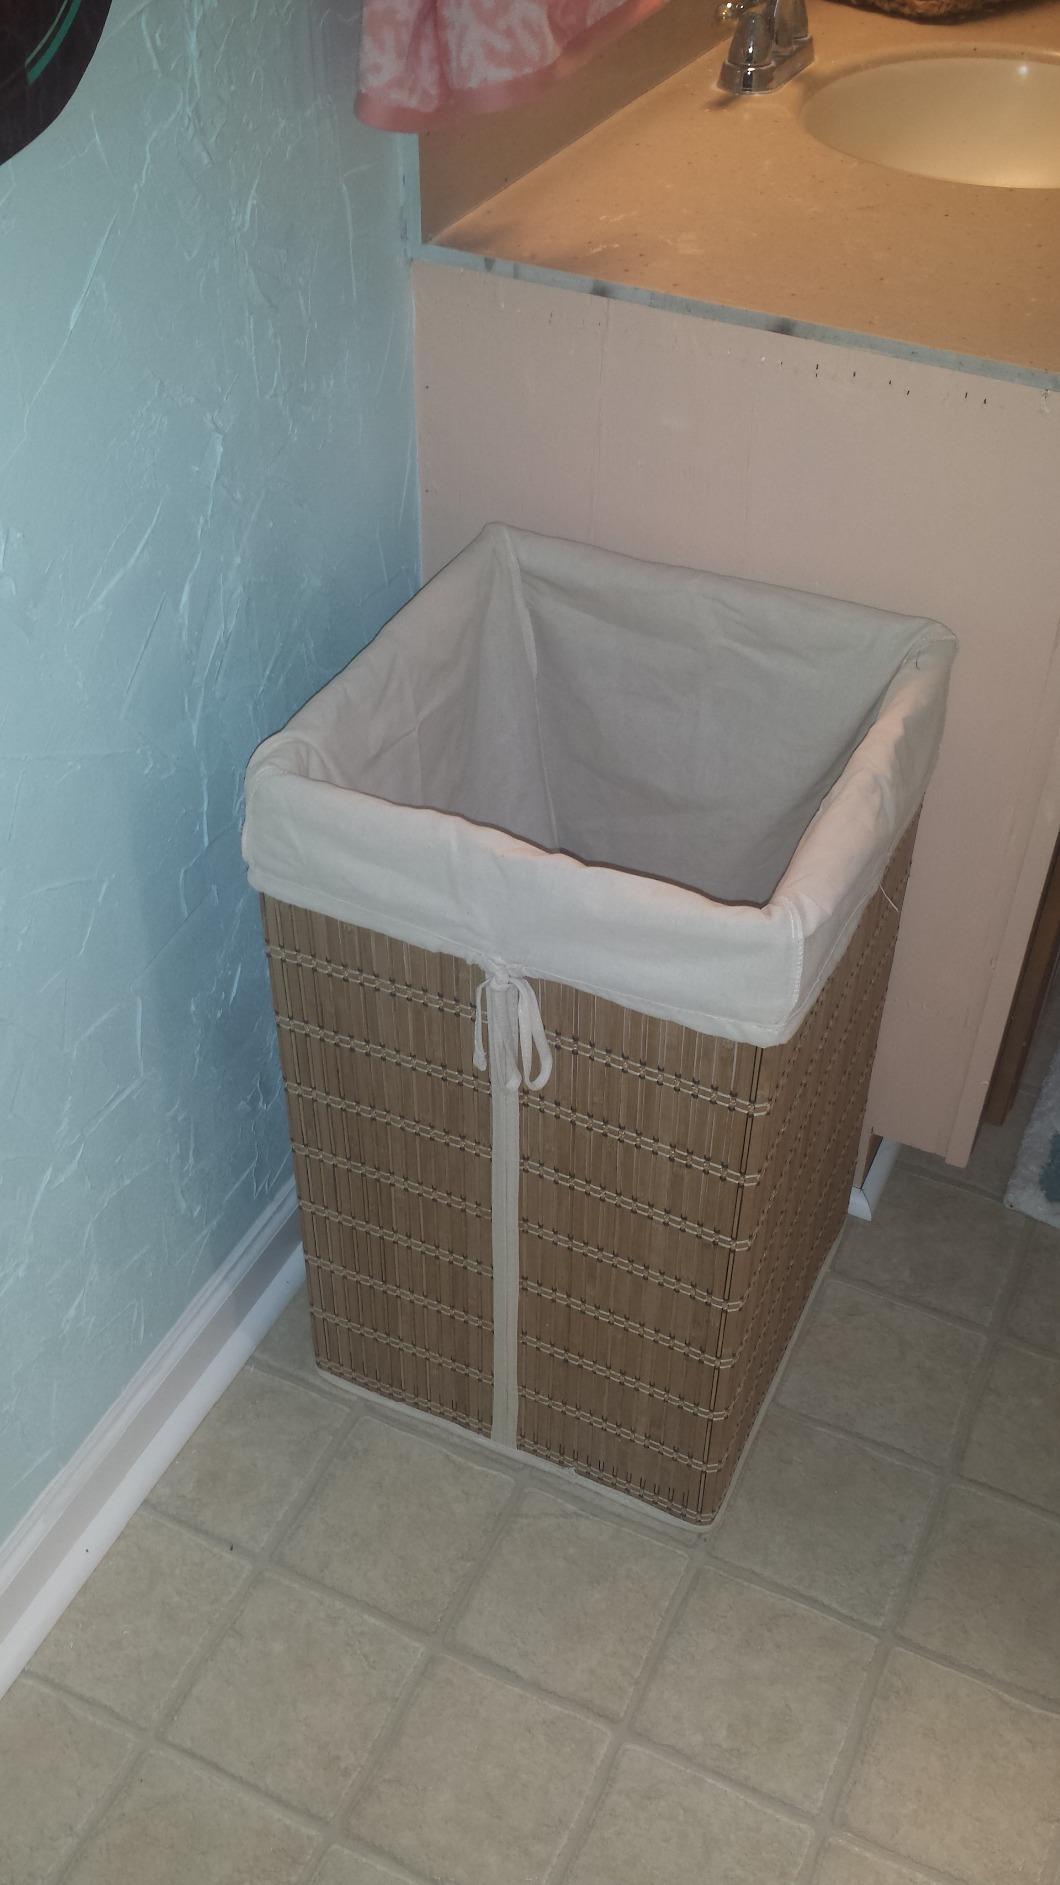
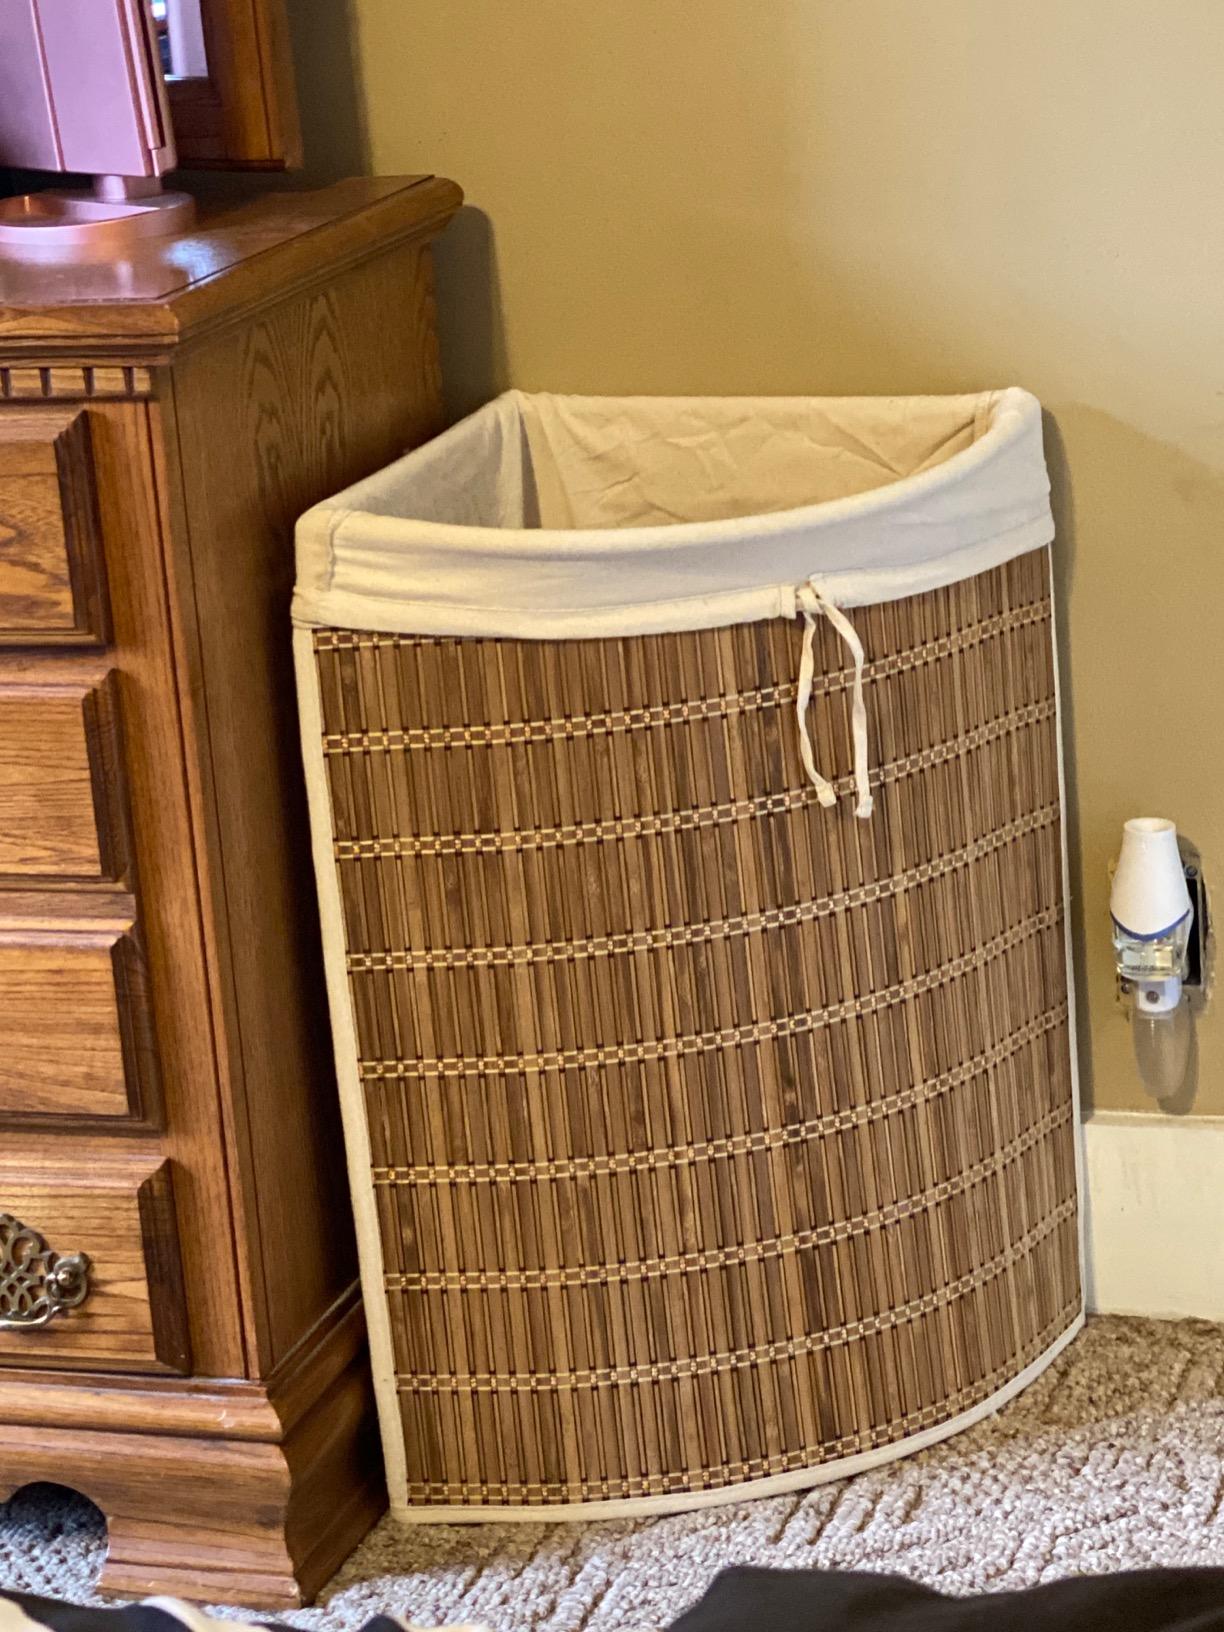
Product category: items_hamper
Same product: no